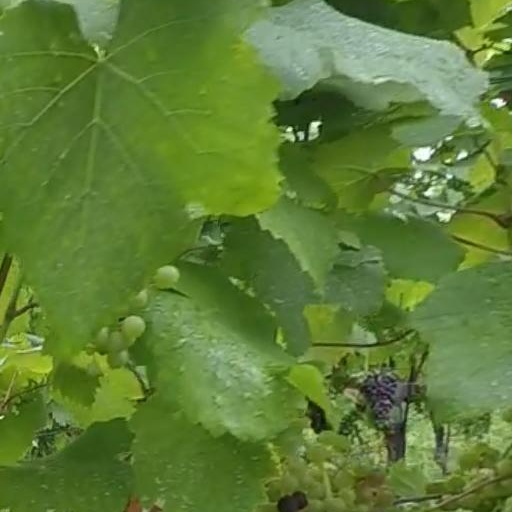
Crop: grape